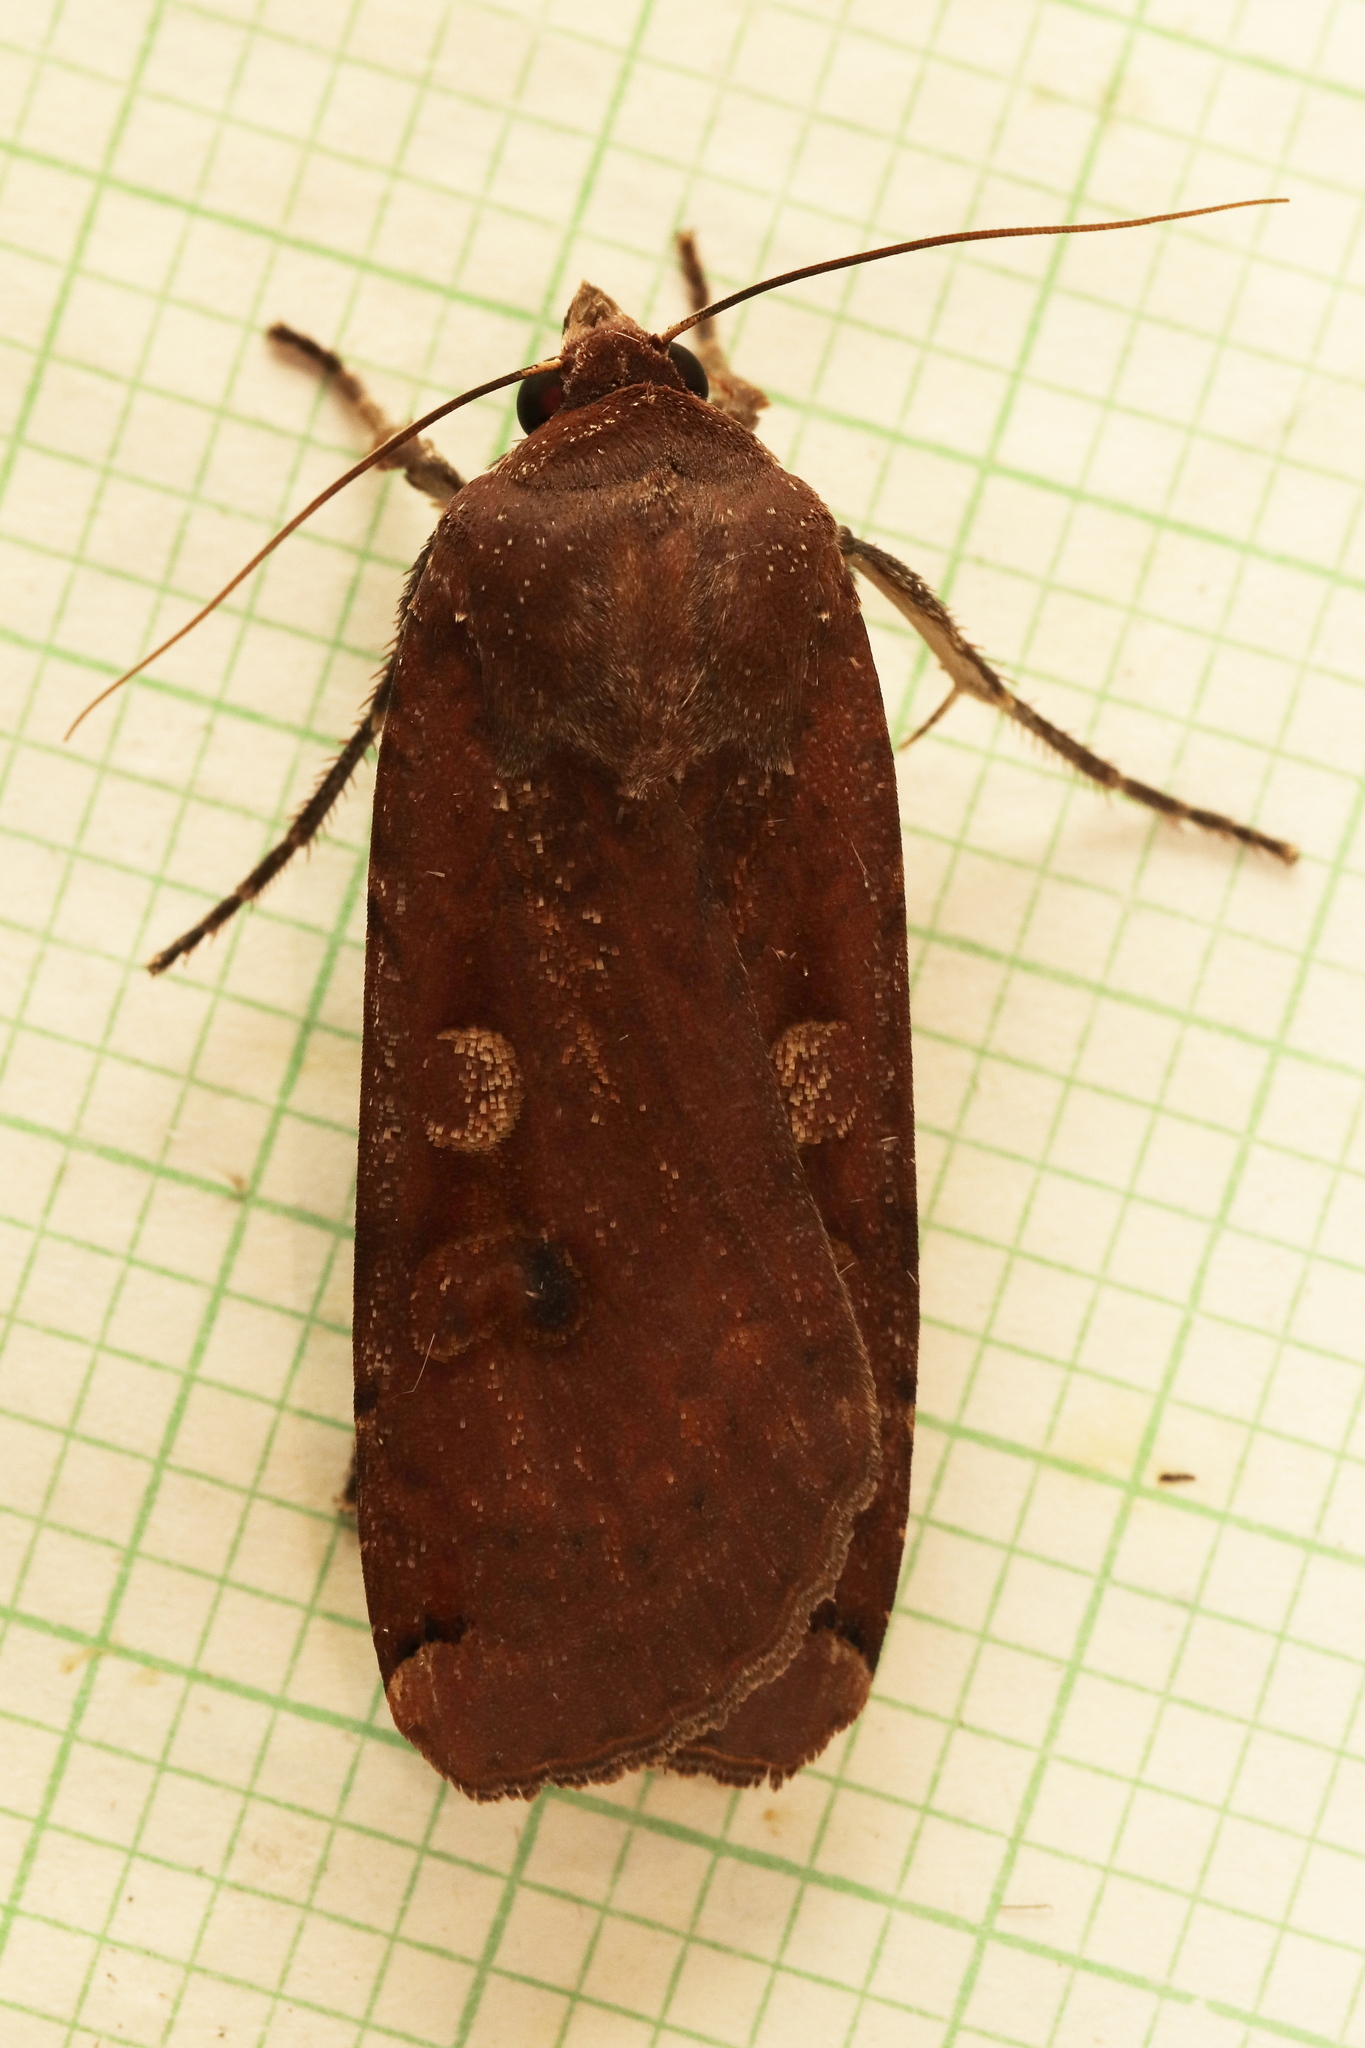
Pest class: cutworms